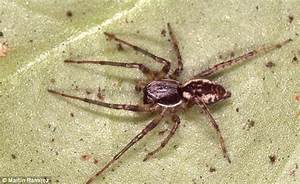
Label: ragno